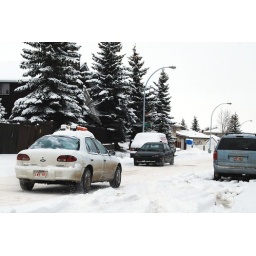
Cars travel down the road near my home after a fresh fall of snow